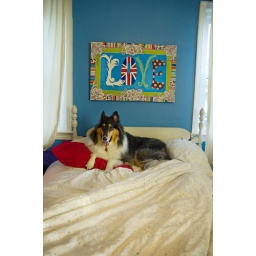
My dog Tenzing relaxes in my bed